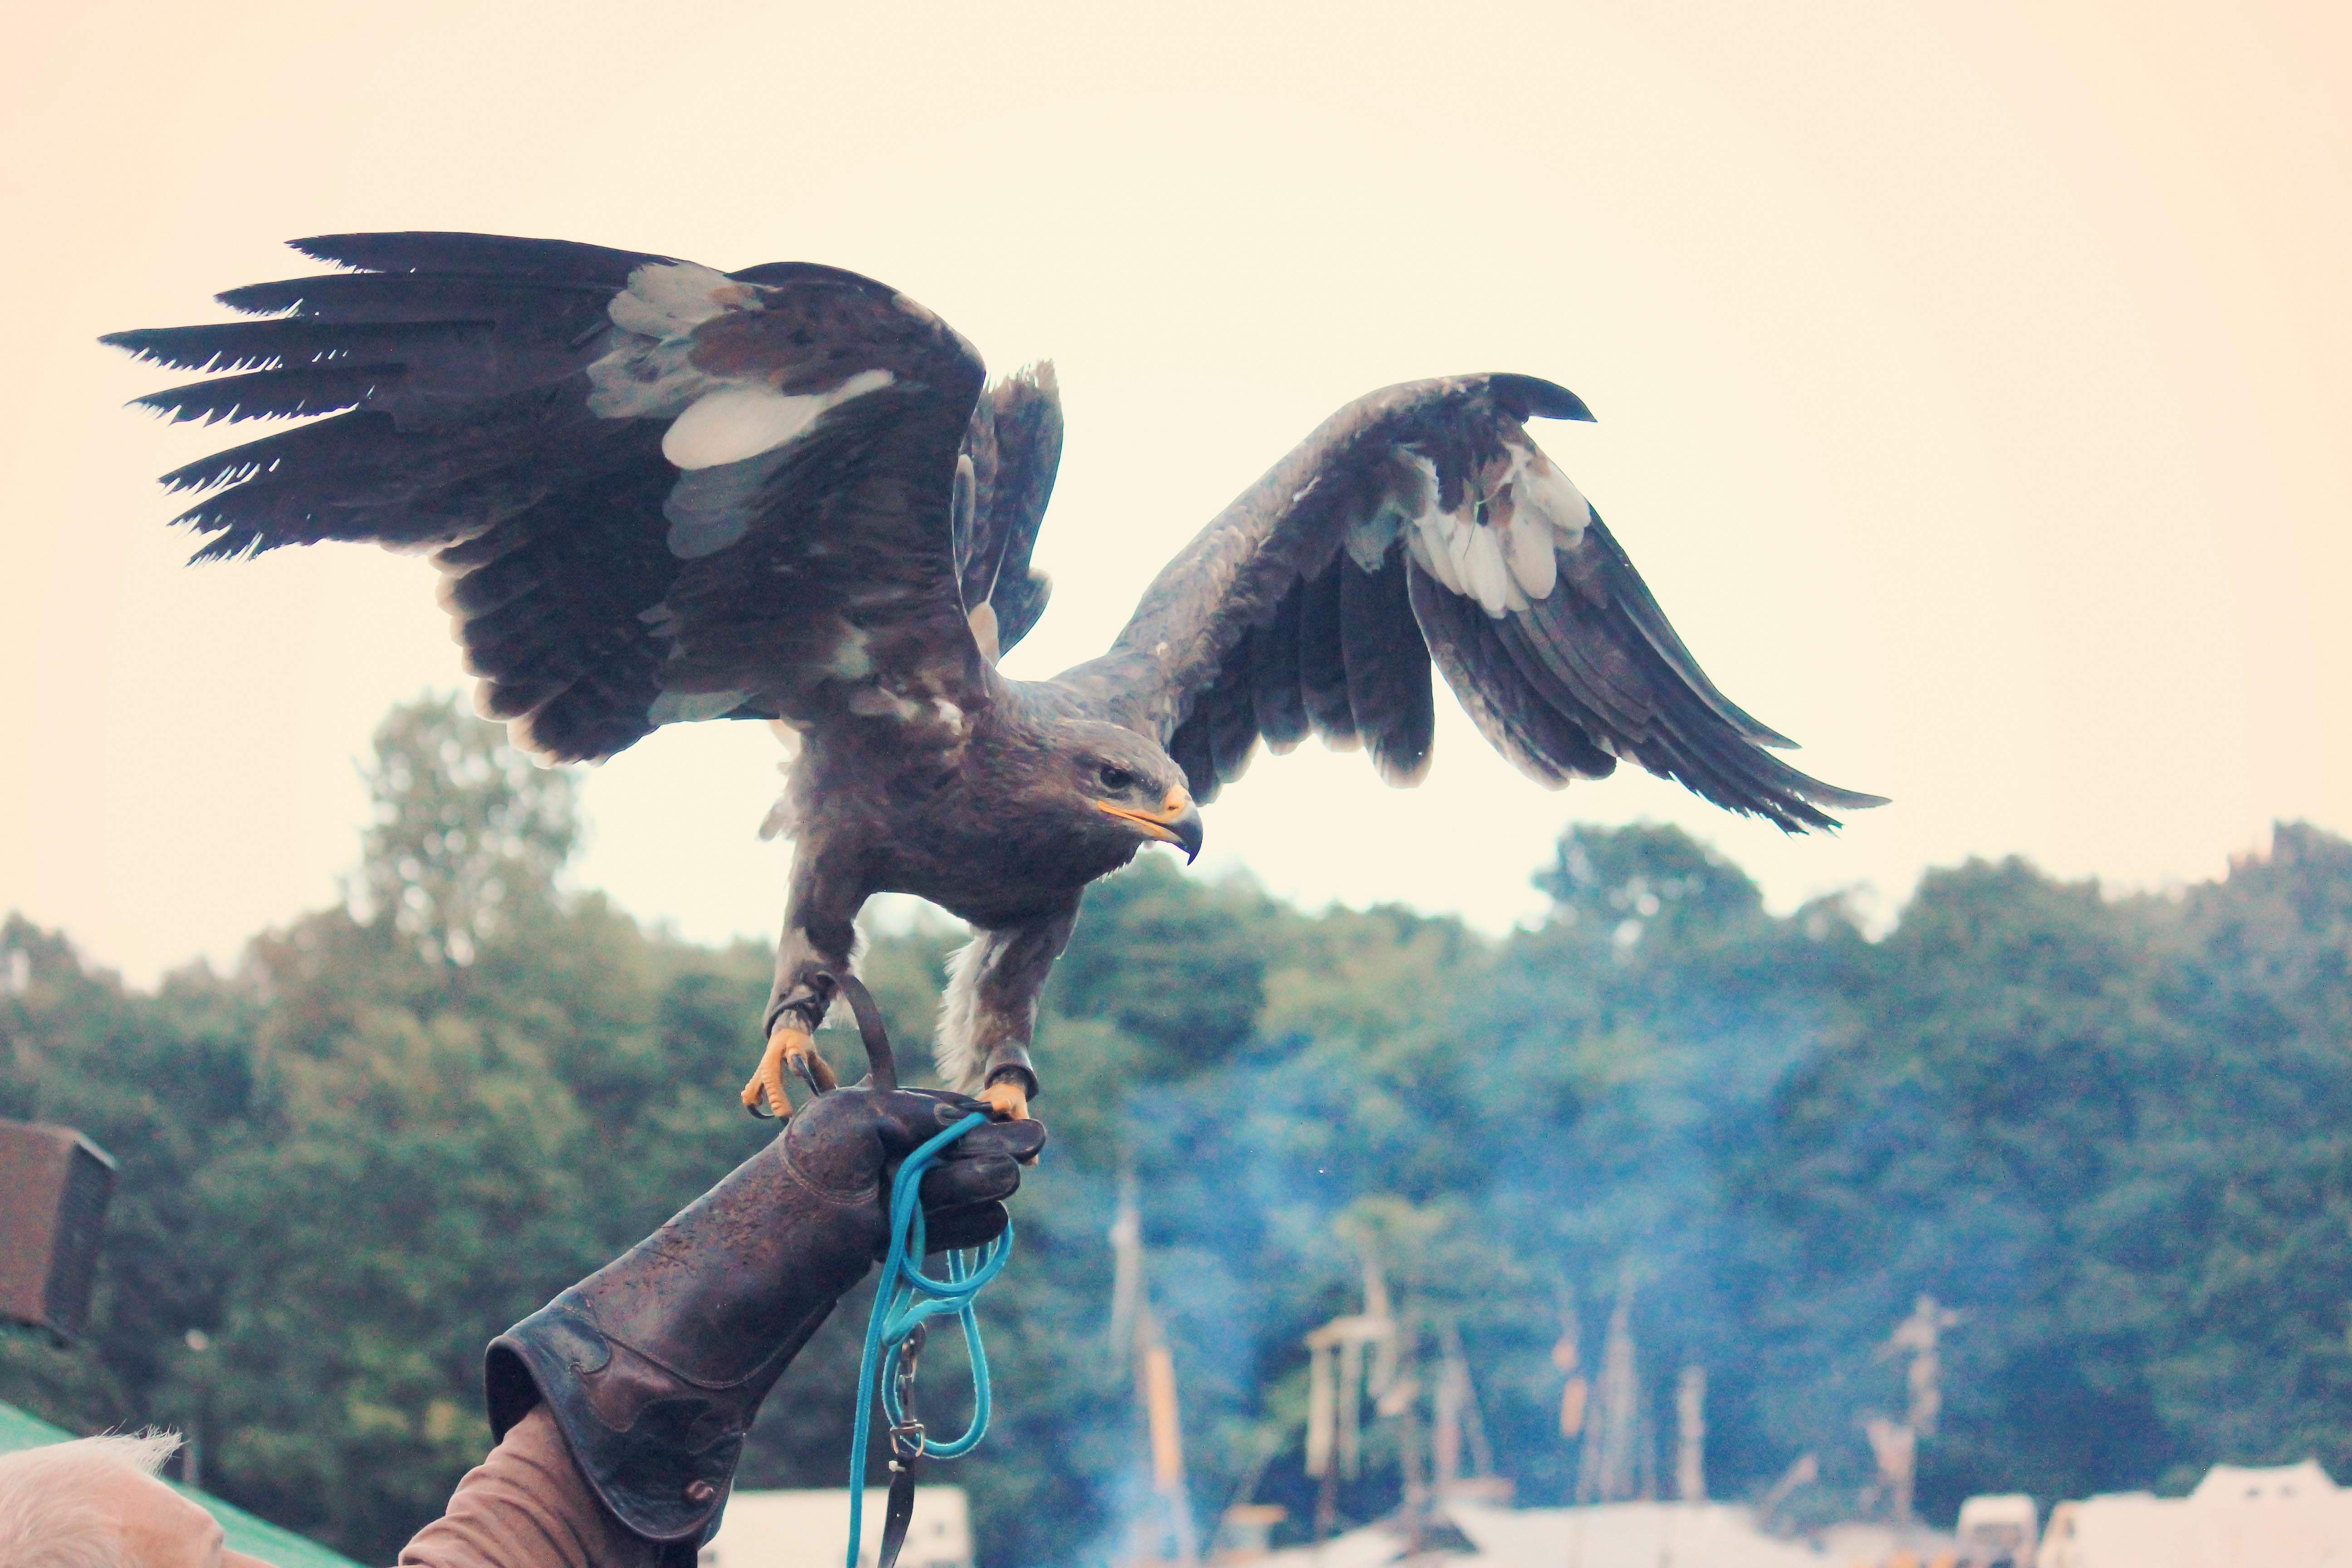
nature, wilderness, bird, wing, fog, animal, flight, eagle, close, feather, fauna, raptor, plumage, bird of prey, bald eagle, eye, vertebrate, bill, hunter, vulture, wildlife photography, adler, perching bird, accipitriformes